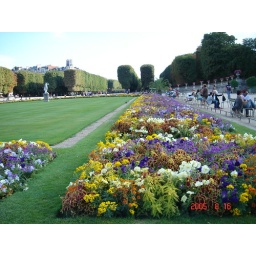
This is the beautiful Luxemberg Gardens. Note the chairs all around the gardens. How civilized! The flowers were just gorgeous.